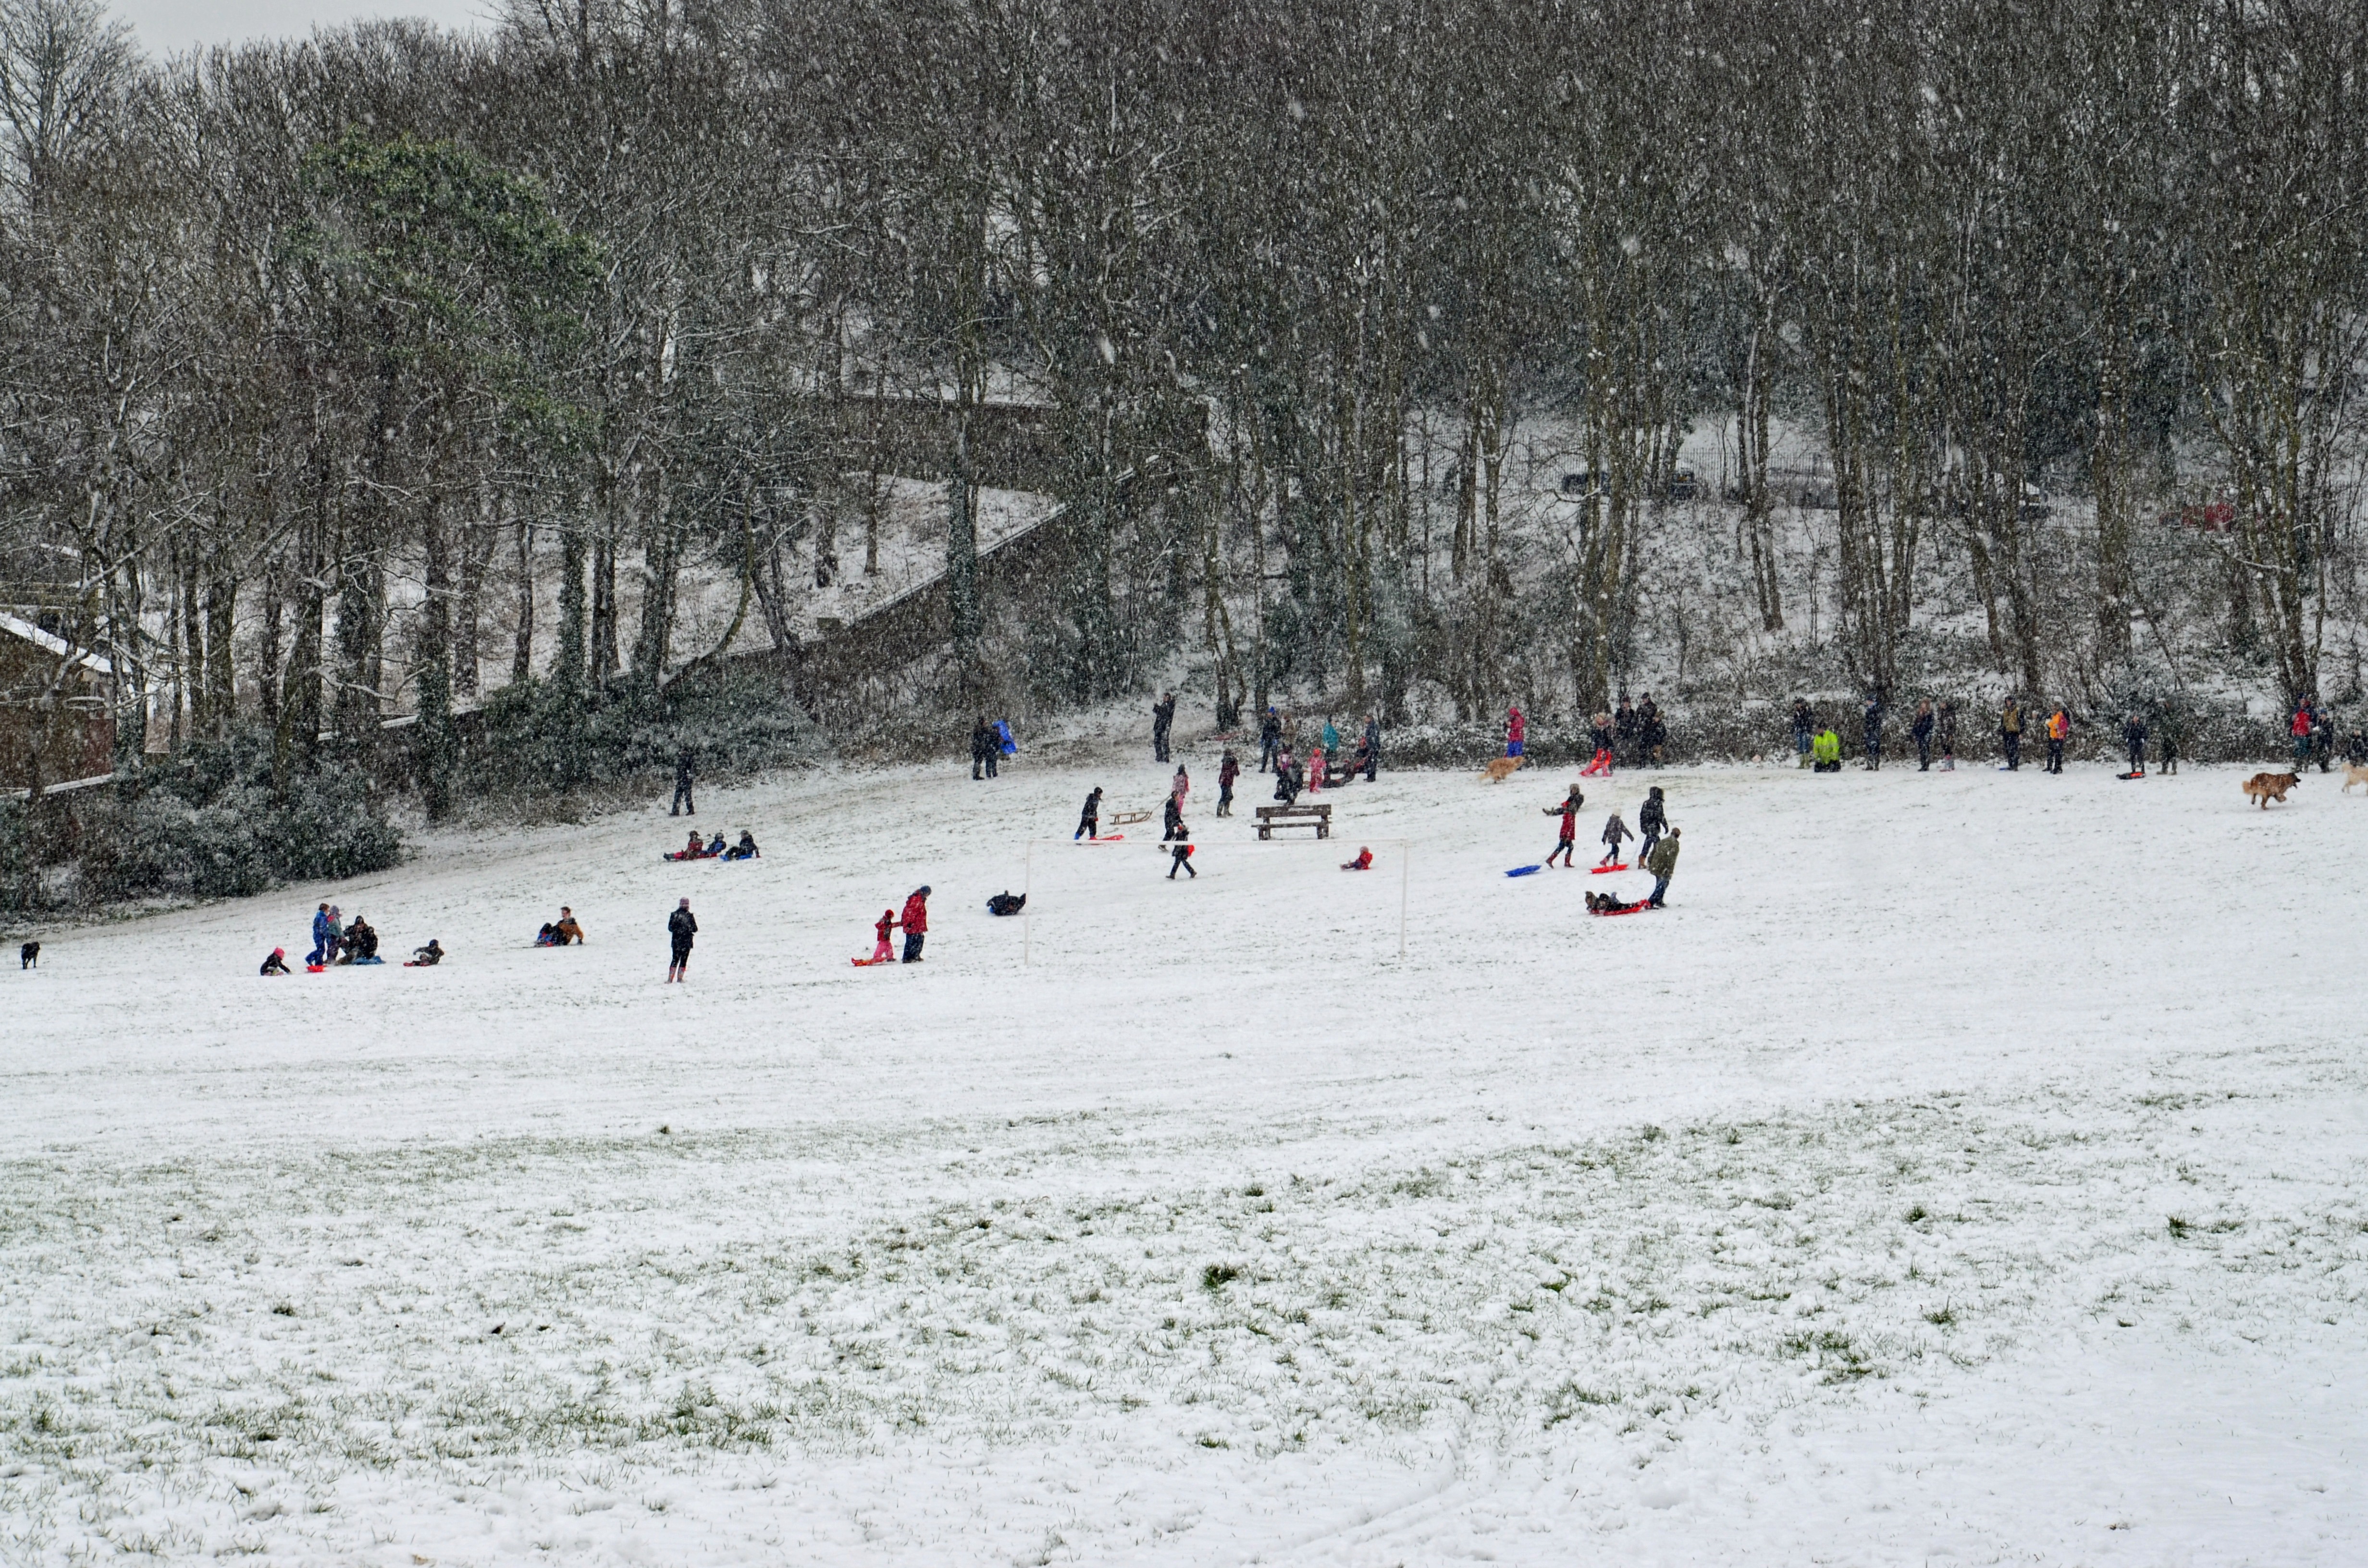
nature, forest, snow, cold, winter, people, white, vacation, weather, snowy, freeze, frozen, leisure, christmas, season, activity, snowing, trees, winter sport, outdoors, woods, ski, footwear, slide, december, piste, sledding, january, freezing, enjoying, ski equipment